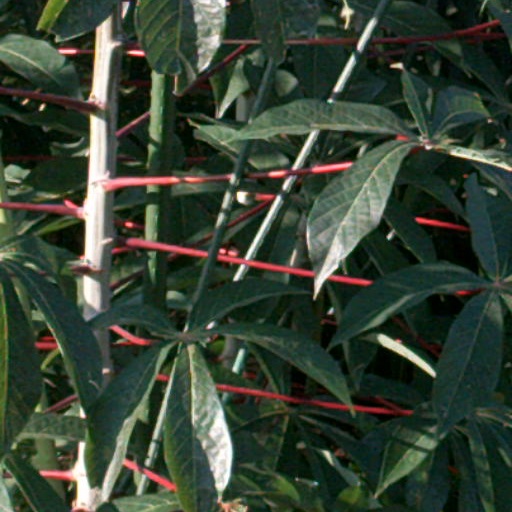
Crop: cassava